Finance

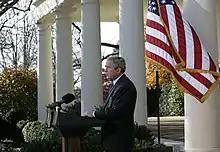
President George W. Bush, speaking on the Federal Budget in 2007, from Congress

Personal finance refers to the practice of budgeting to ensure enough funds are available to meet basic needs, while ensuring there is only a reasonable level of risk to lose said capital. Personal finance may involve paying for education, financing durable goods such as real estate and cars, buying insurance, investing, and saving for retirement. Personal finance may also involve paying for a loan or other debt obligations. The main areas of personal finance are considered to be income, spending, saving, investing, and protection. The following steps, as outlined by the Financial Planning Standards Board, suggest that an individual will understand a potentially secure personal finance plan after: